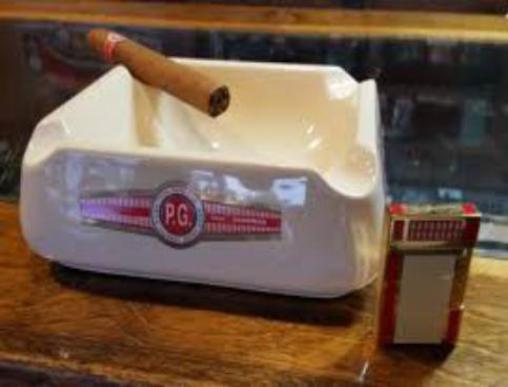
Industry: Necessities